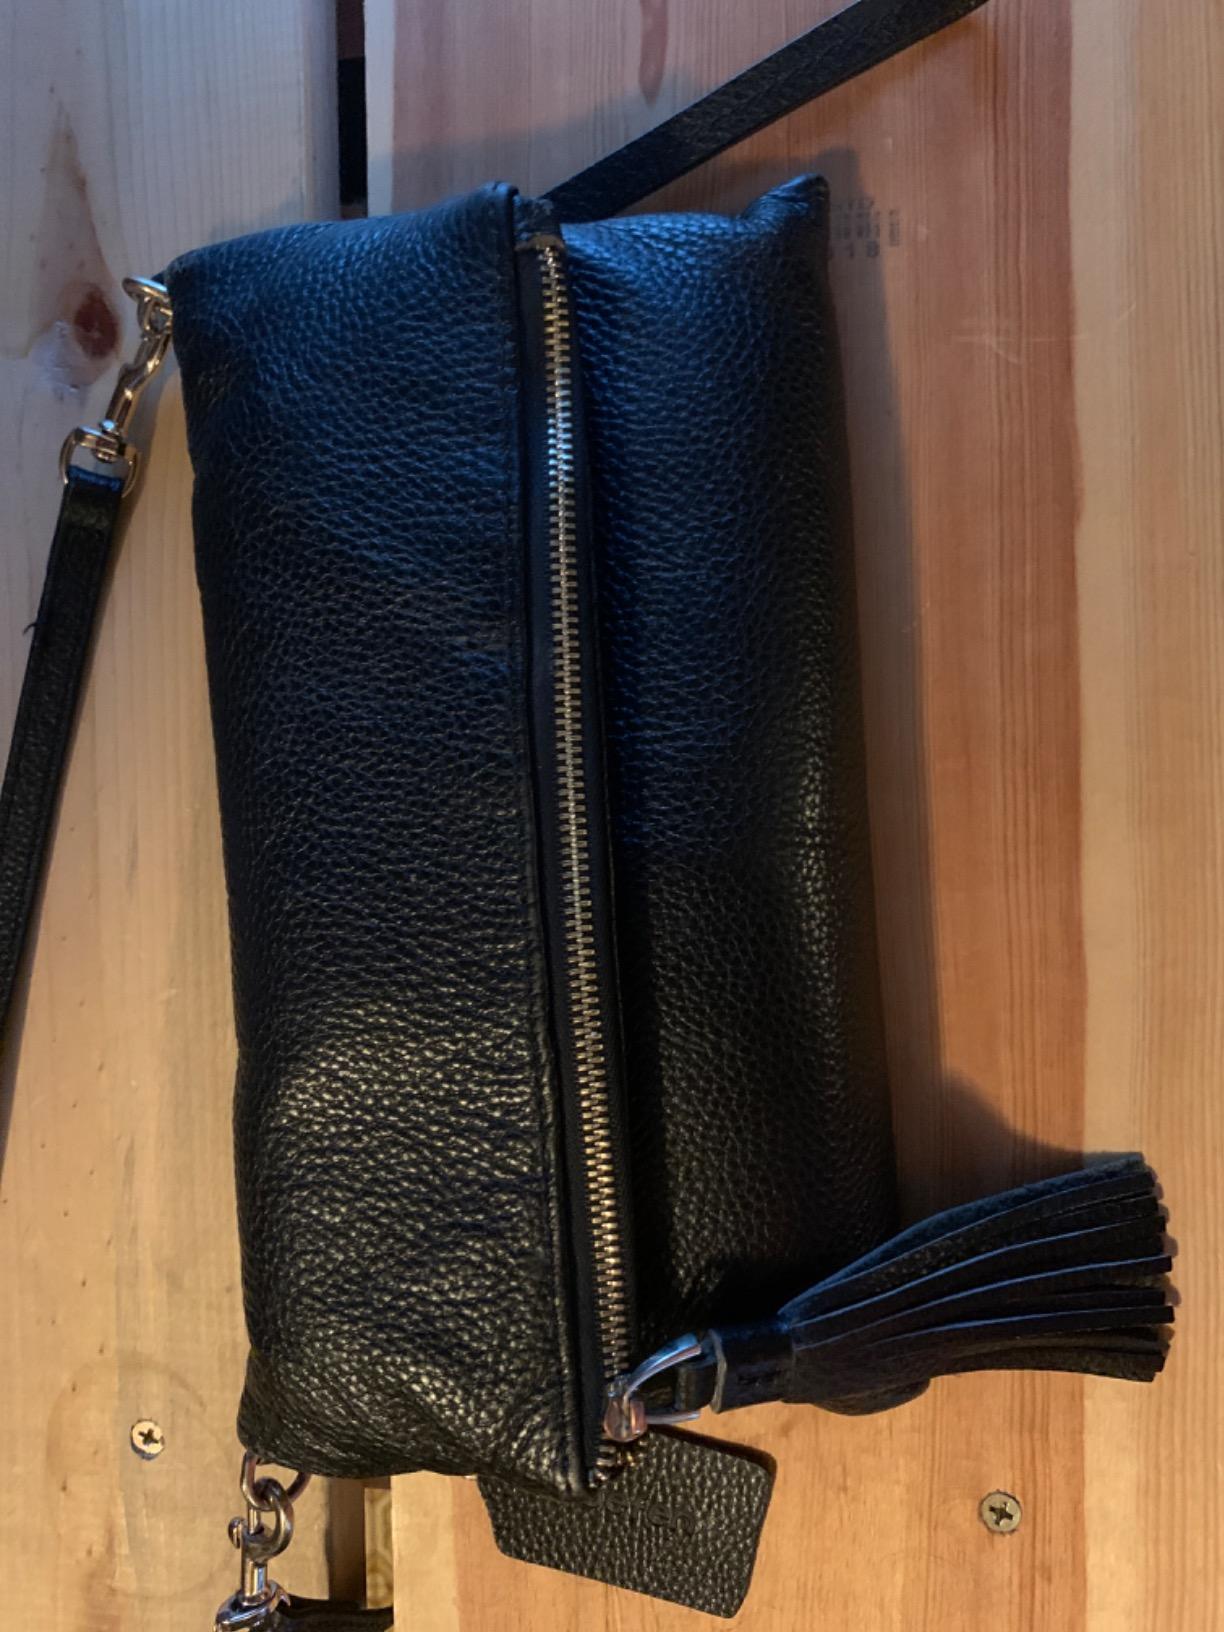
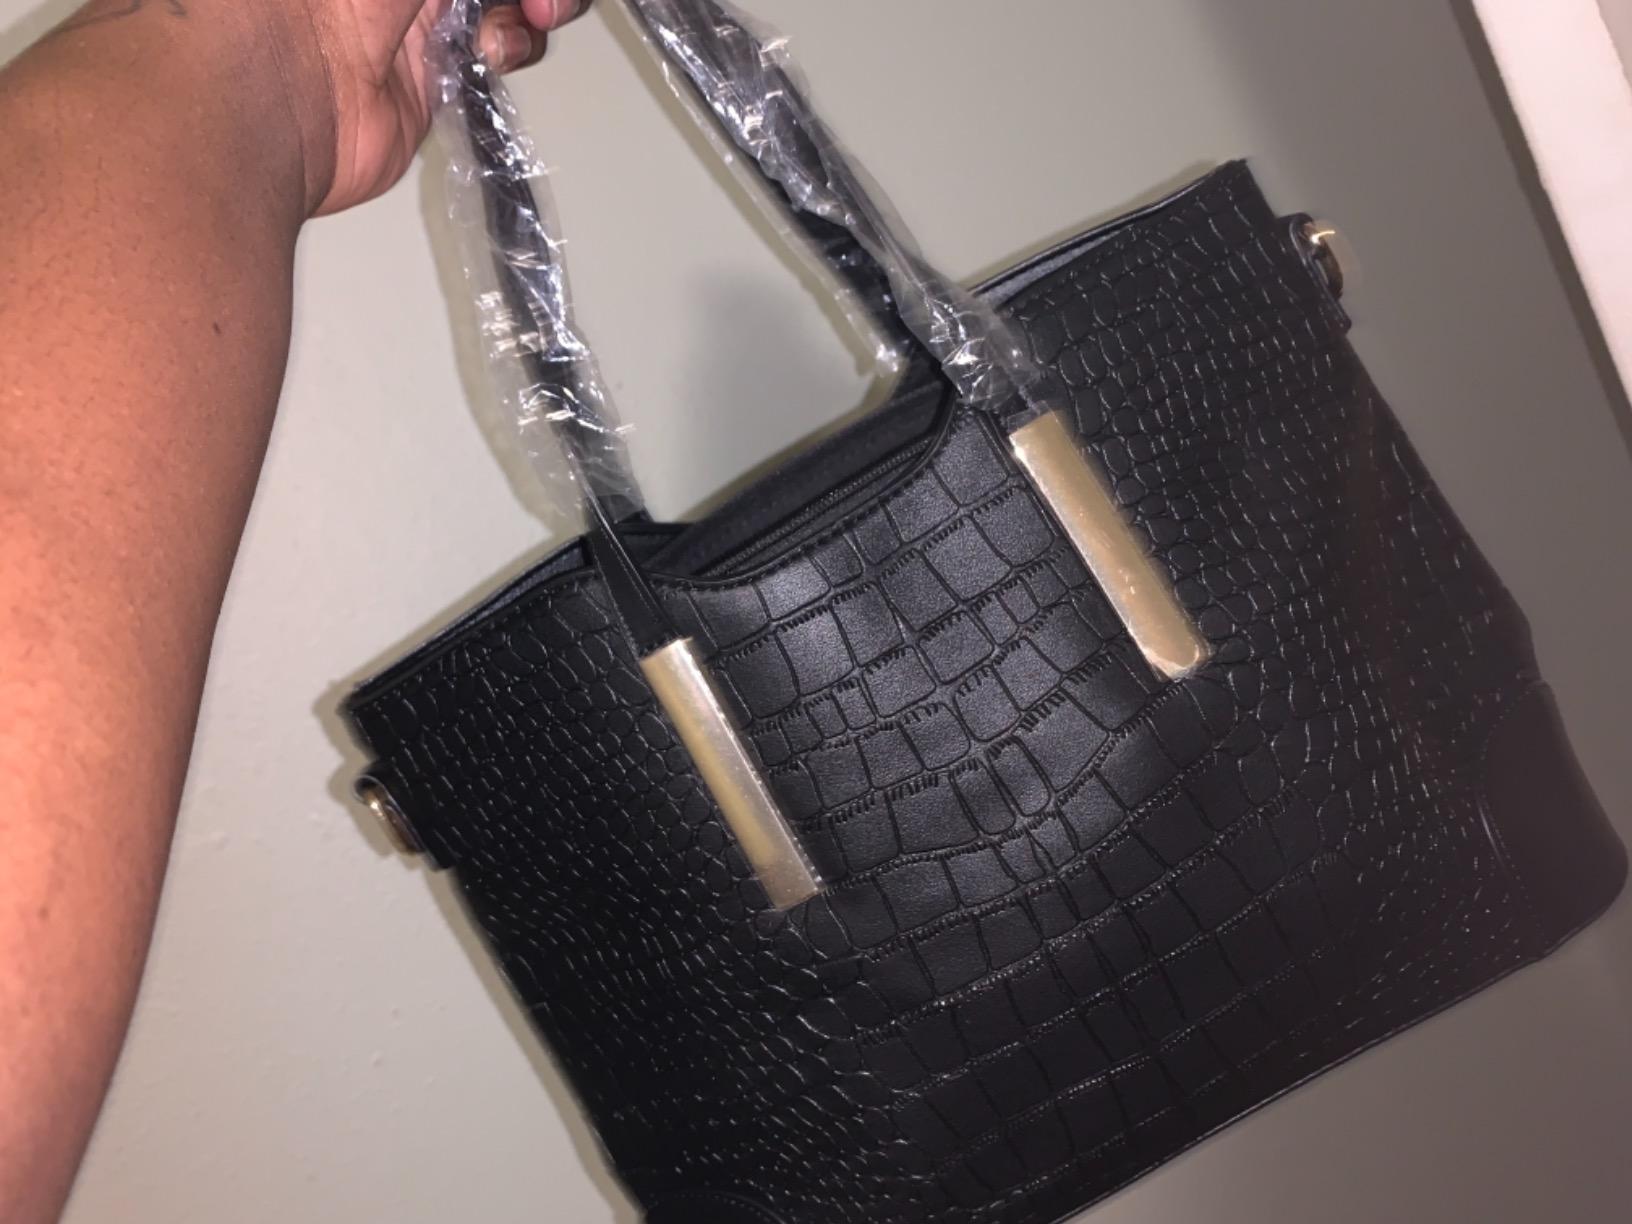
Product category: accessories_handbag
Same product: no